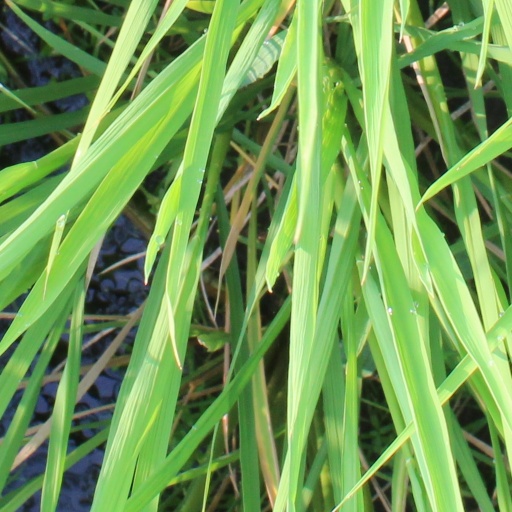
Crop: rice